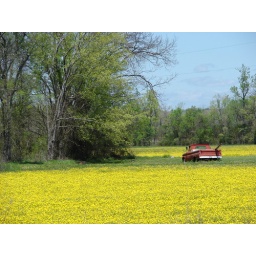
An old red truck in a yellow Arkansas field.